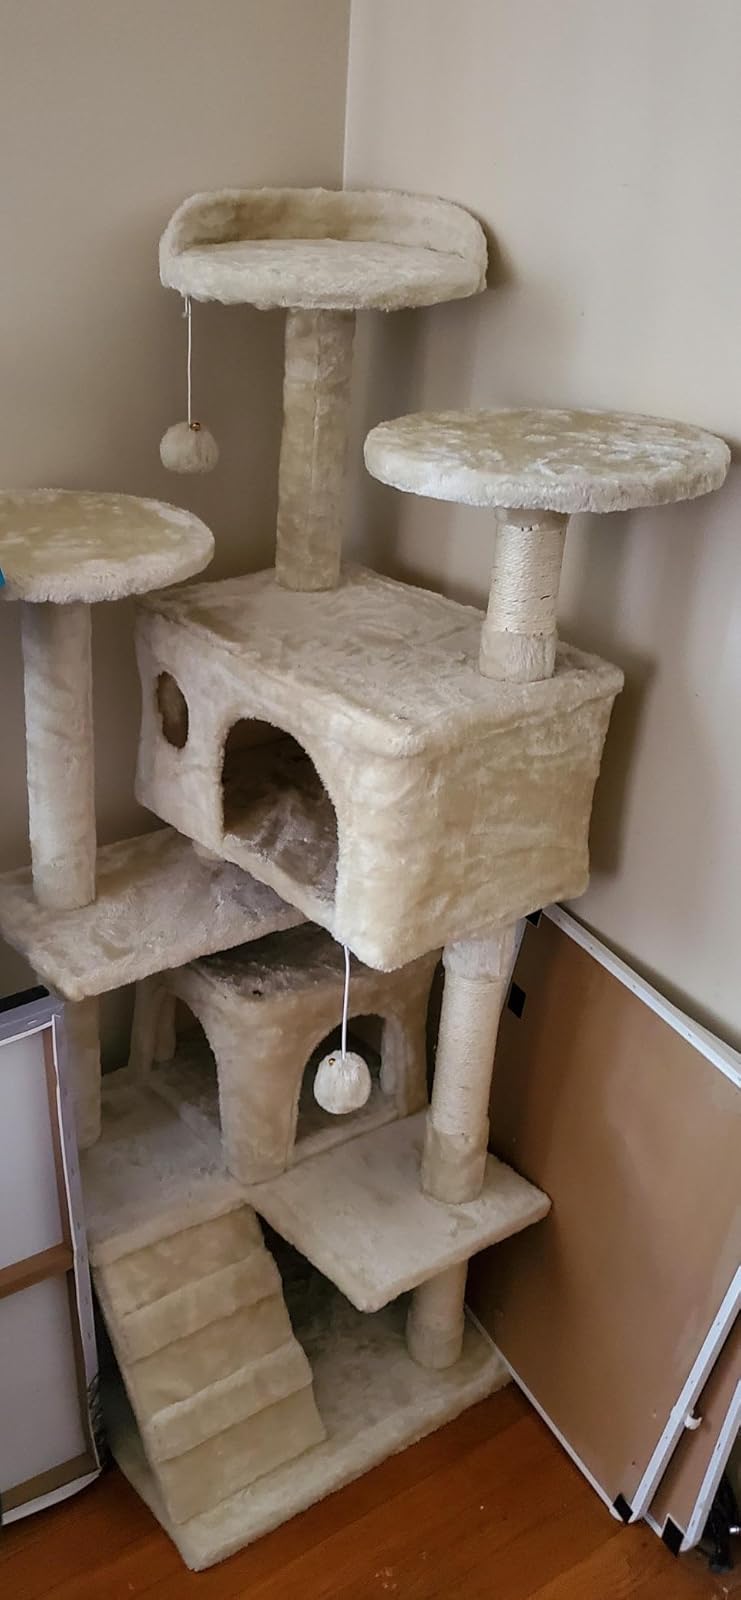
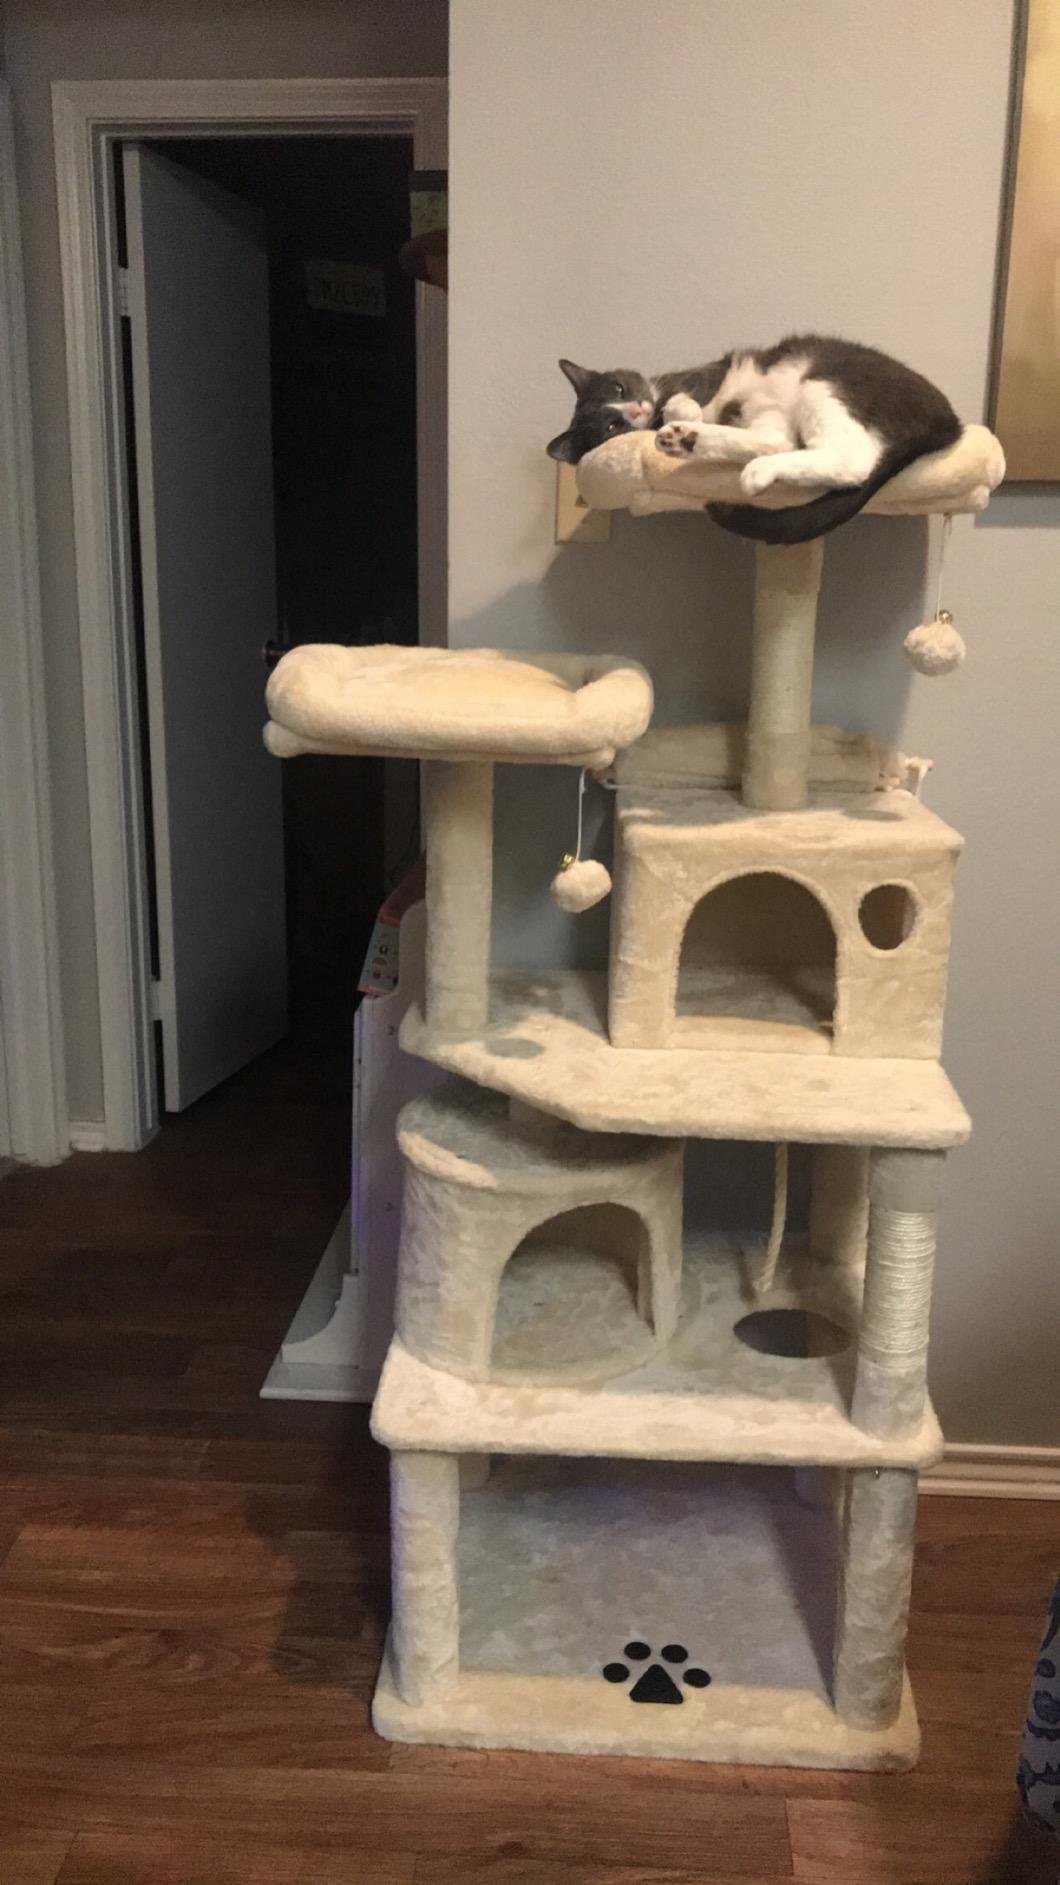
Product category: items_cat tree
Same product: no